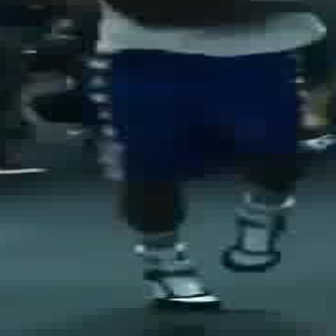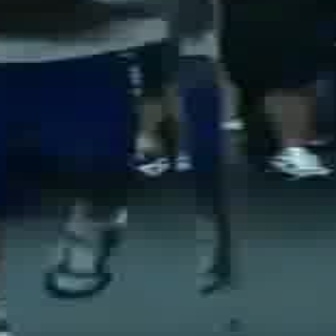
  Please identify the target specified by the bounding box [216,192,294,270] in the first image and locate it in the second image. Return the coordinates in [x_min,y_min,x_max,y_max] format.
Answer: [34,205,125,295]